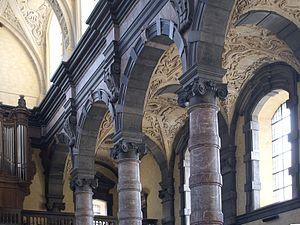
L'église Saint-Loup est un édifice religieux catholique sis dans le centre de la ville de Namur. De style baroque, elle fut construite au XVIIᵉ siècle comme « église Saint-Ignace » au service du collège jésuite y attenant.